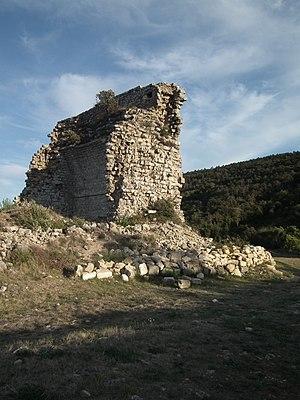
Localisation: 43°10'14""N 2°30'00""E This building is inscrit au titre des Monuments Historiques. It is indexed in the Base Mérimée, a database of architectural heritage maintained by the French Ministry of Culture,
Barbaira est une commune française située dans le département de l'Aude en région Occitanie.